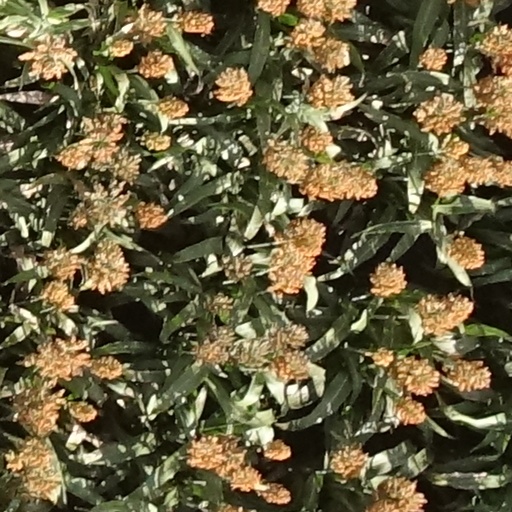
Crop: sorghum